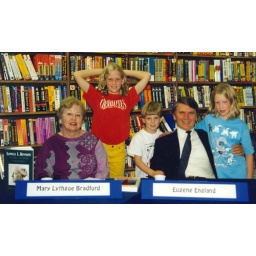
Surrounded by grandchildren, Eugene signs books with dear friend Mary Bradford, who authored Lowell Bennion's biography, about 1995